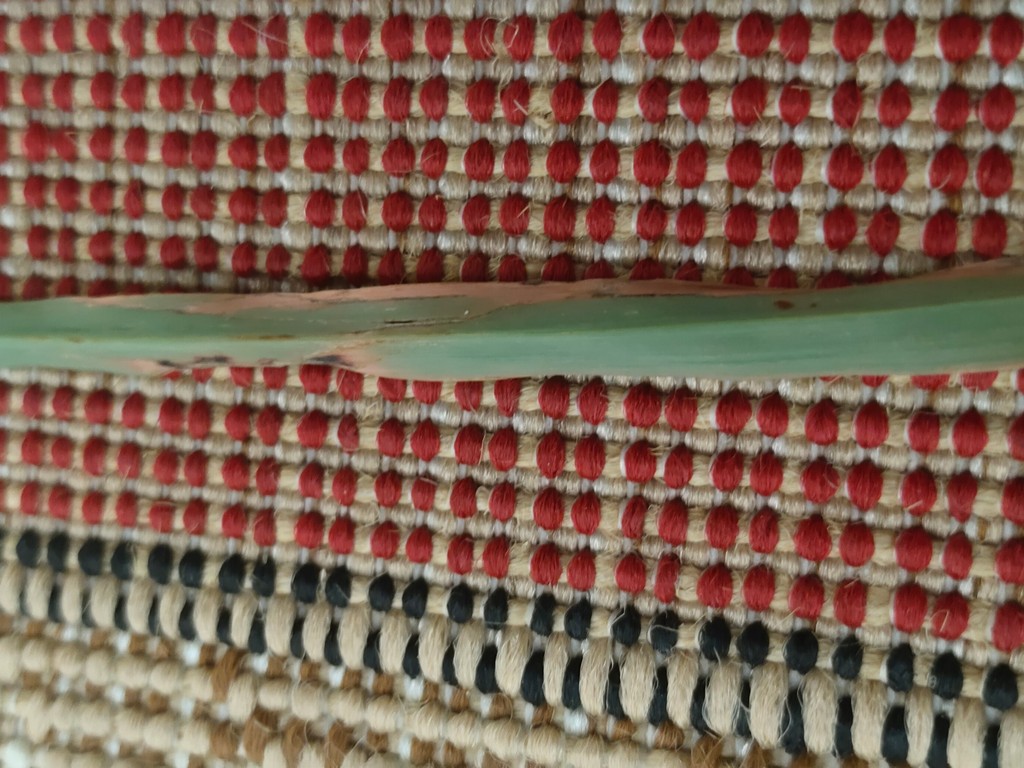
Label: Unhealthy